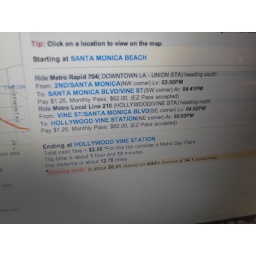
Geek attitude, searching bus travel in apple store than taking a picture on the camera